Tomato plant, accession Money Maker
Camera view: tilt-top (135 deg); turntable rotation: 330 degrees
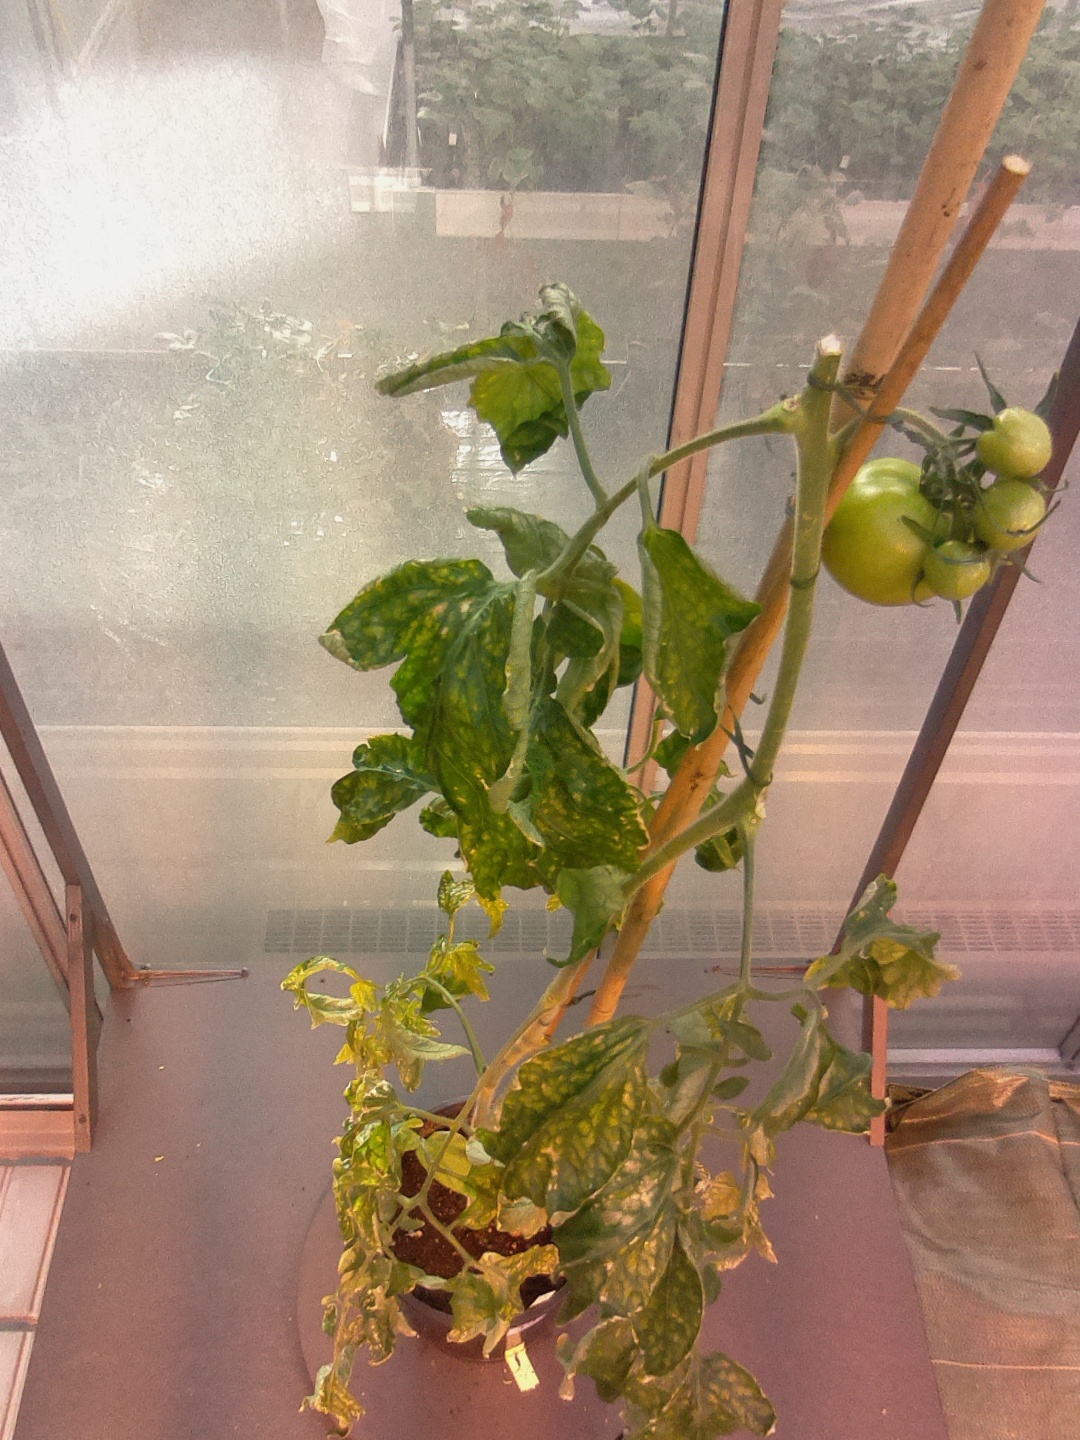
BBCH growth stage 78: 80% -90% of final fruit size